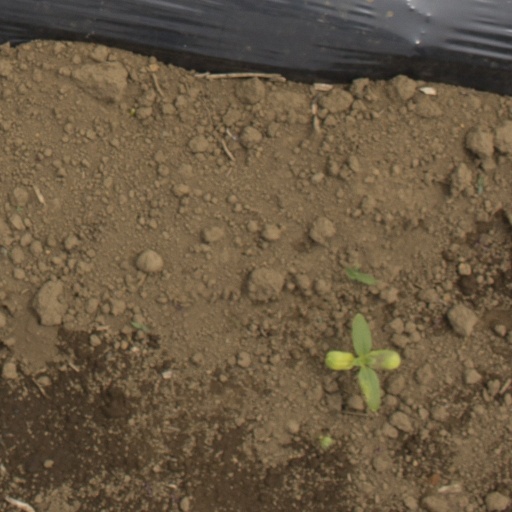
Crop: Jerusalem artichoke